Shinonome Station (Tokyo)

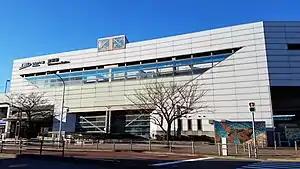
Shinonome Station east side, January 2022

is a railway station on the Rinkai Line in Shinonome, Tokyo, Japan, operated by Tokyo Waterfront Area Rapid Transit (TWR).